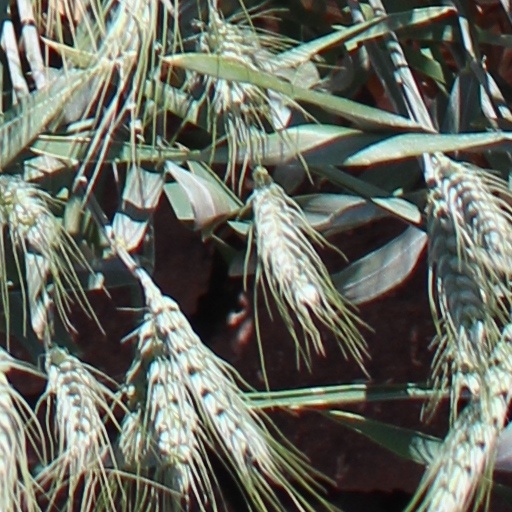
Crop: wheat